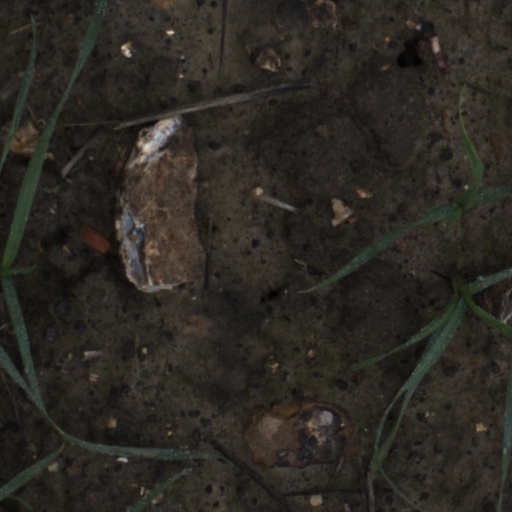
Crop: wheat